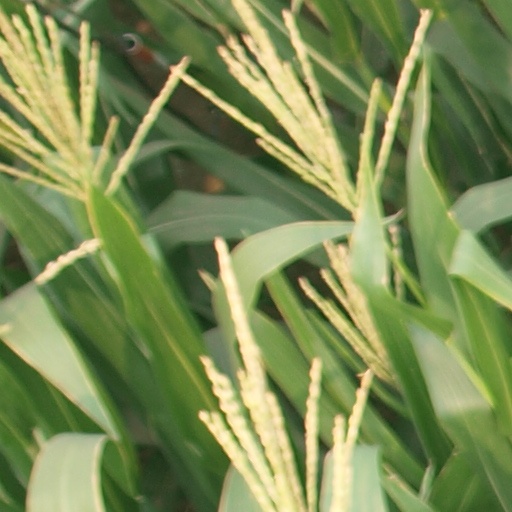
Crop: maize; corn